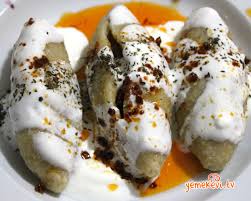
Yemek: icli_kofte